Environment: real
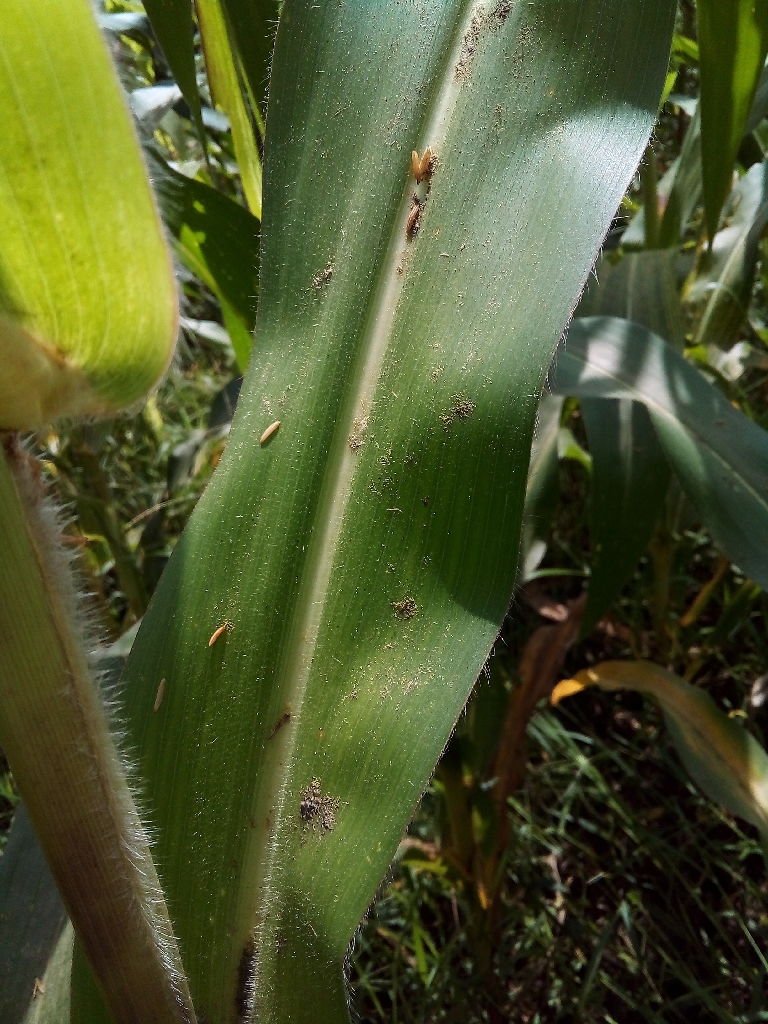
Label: healthy